Capiz

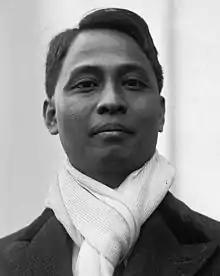
Manuel Roxas, the first president of an independent Philippines, served as governor of Capiz from 1919 until 1922 and represented the province's first district in the House of Representatives from 1922 until 1938.

The governor serves as the chief executive of the province while the vice governor serves as the presiding officer of the Sangguniang Panlalawigan (lit. 'Provincial Council' popularly known as 'Provincial Board').